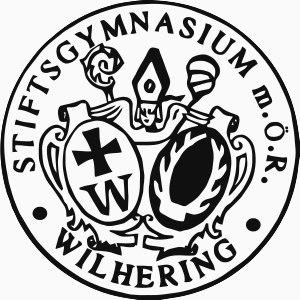
Le Collège de Wilhering est un établissement d'enseignement secondaire privé autrichienne qui accueille les enfants pendant huit ans, de 10 à 18 ans, situé à Wilhering en Haute-Autriche, fondé en 1895. Il est tenu par l'Abbaye cistercien de Wilhering.